Iran–Russia relations

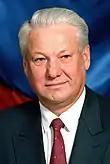
Russian president Boris Yeltsin

In the 1920s-1930s, the Soviet secret service (Cheka-OGPU-NKVD) carried out clandestine operations on Iranian soil as it tried to eliminate White émigrées that had moved to Iran. In 1941, as the Second World War raged, the Soviet Union and the United Kingdom launched an undeclared joint invasion of Iran, ignoring its plea of neutrality.